Fayez al-Sarraj

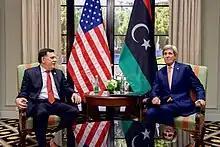
Sarraj with U.S. Secretary of State John Kerry, 16 May 2016

Sarraj has been Prime Minister of the Government of National Accord since its installment in December 2015 as part of a United Nations-led political agreement.